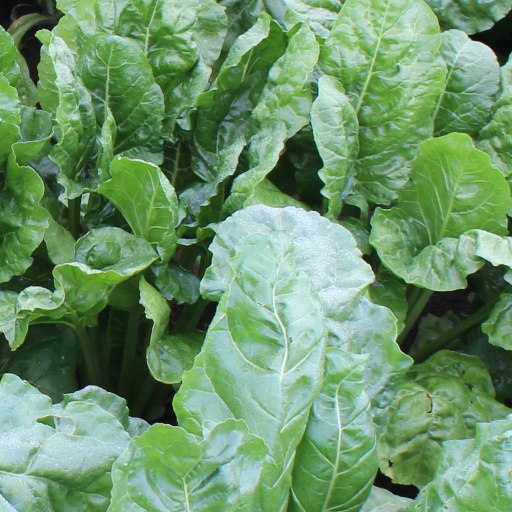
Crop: sugar beet